303 Creative LLC v. Elenis

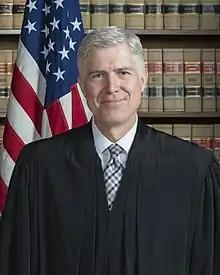
Justice Neil Gorsuch delivered the opinion of the majority.

The majority opinion, written by Justice Neil Gorsuch, stated that, while public accommodation laws are not "per se" unconstitutional (since "there are [...] innumerable goods and services that no one could argue implicate the First Amendment"), a businessperson cannot be compelled to create a work of art which goes against their values and which they would not produce for any client. Gorsuch wrote that in Smith's case, it was clear that the website she wanted to design would be her own expressions, and thus protected by the First Amendment, as agreed to by parties during the Tenth Circuit trial. However, Gorsuch cautioned that the question of "what qualifies as expressive activity protected by the First Amendment" remained open as it was unnecessary to define that for the purpose of this case.